Bedtime Stories (film)

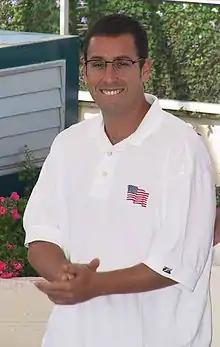
Adam Sandler at Cannes in 2002

On Rotten Tomatoes, "Bedtime Stories" has an approval rating of 27% based on 111 reviews, with an average rating of 4.4/10. The site's consensus states, "Though it may earn some chuckles from pre-teens, this kid-friendly Adam Sandler comedy is uneven, poorly paced, and lacks the requisite whimsy to truly work." On Metacritic, the film has a weighted average score of 33 out of 100 based on 26 reviews, "generally unfavorable" reviews. Audiences surveyed by CinemaScore gave the film a grade B+ on scale of A to F.